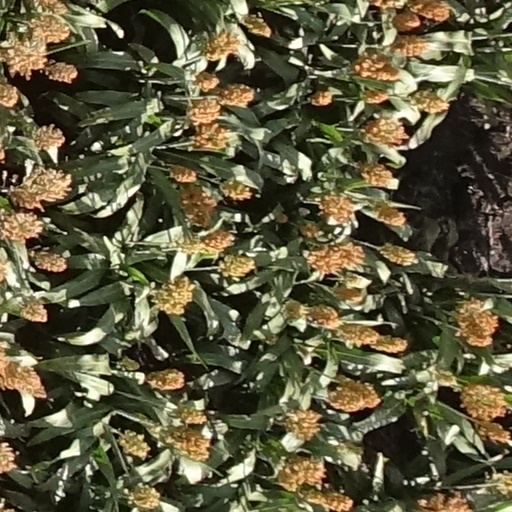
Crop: sorghum